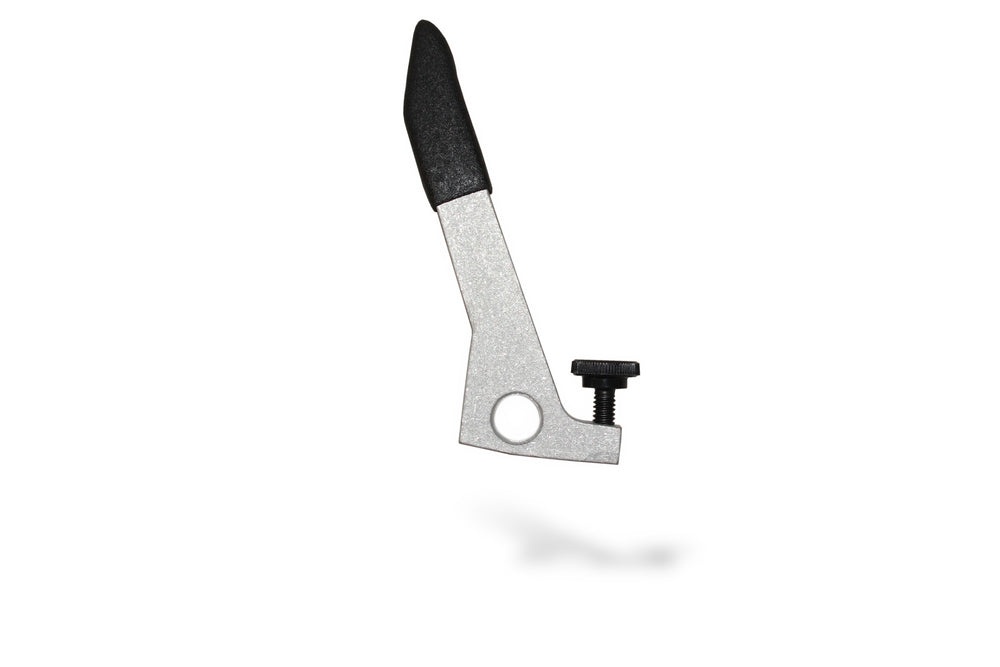
LCA DRAW STOP FINGER
The LCA Draw Stop finger is a great tool, that comes with every bow press sold, for pressing your bows without removing the draw stop. When removing the draw stop off of any bow, you'll always risk reinstalling it in the wrong position. So by using the draw stop finger, in place of our standard finger on the side of your bow where the draw stop is located, you can safely press your bow while keeping the draw stop in place.
Brand: Podium
Category: Sporting Goods > Outdoor Recreation > Hunting & Shooting > Archery > Archery Tools & Equipment > Bow Presses